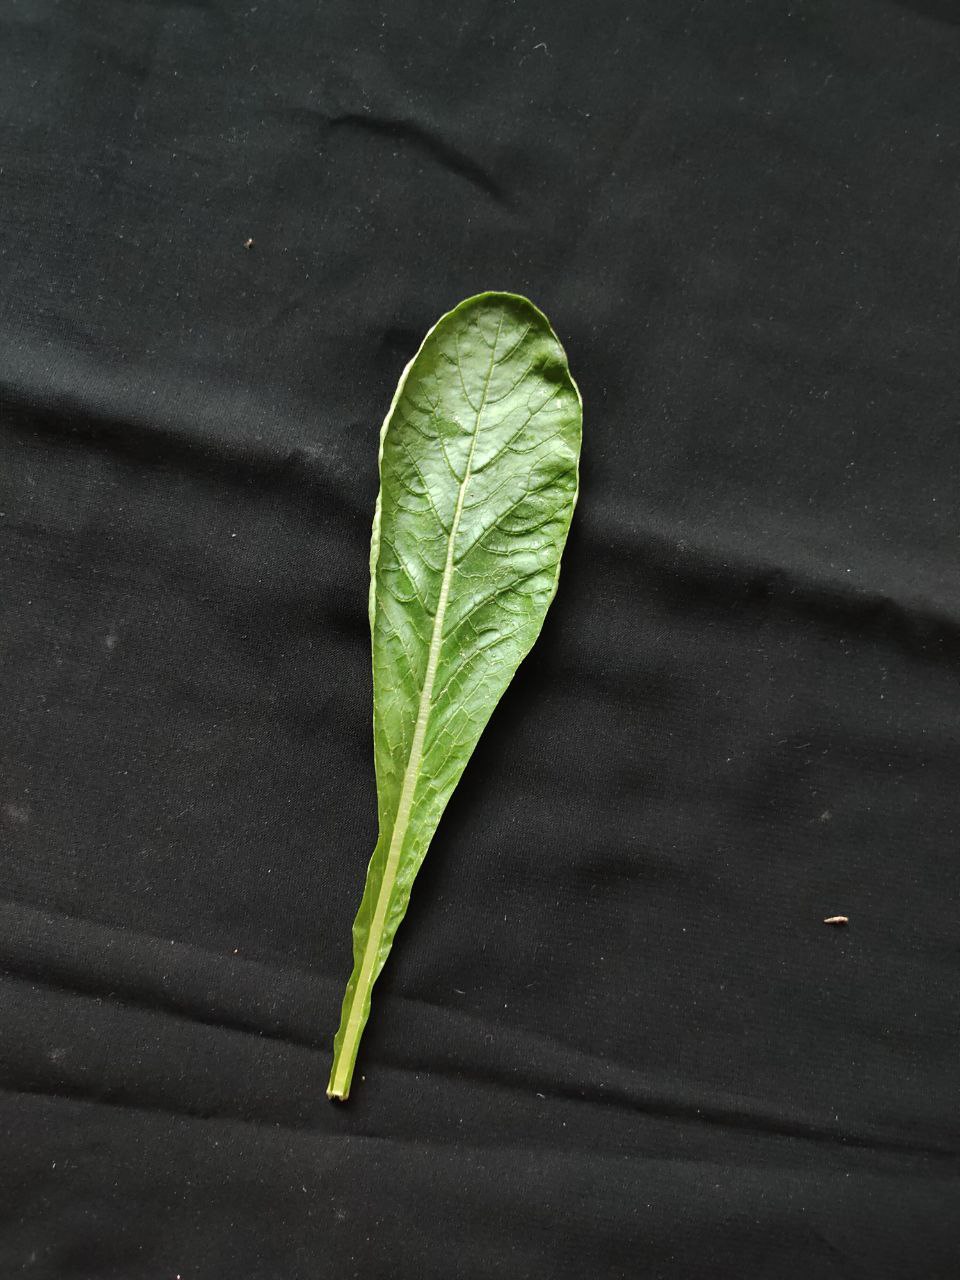
Label: Fresh leaf